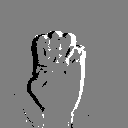
ASL letter: e